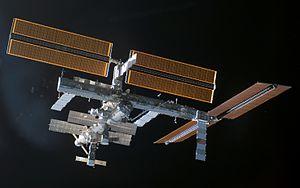
Cette page présente une chronologie des événements qui se sont produits pendant l'année 2006 dans le domaine de l'astronautique.